Question: Please indicate a possible affordance area of the snowboard that can be used for carrying
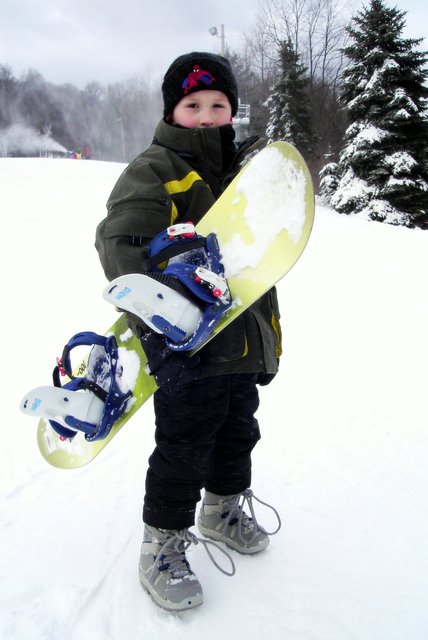
Answer: [29.338, 140.752, 313.248, 475.188]